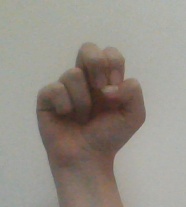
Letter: gaaf